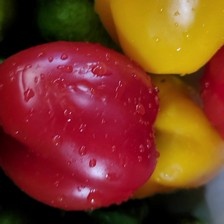
Label: capsicum